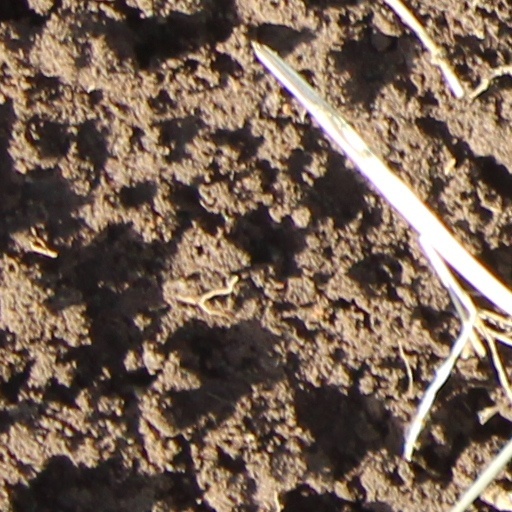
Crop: wheat